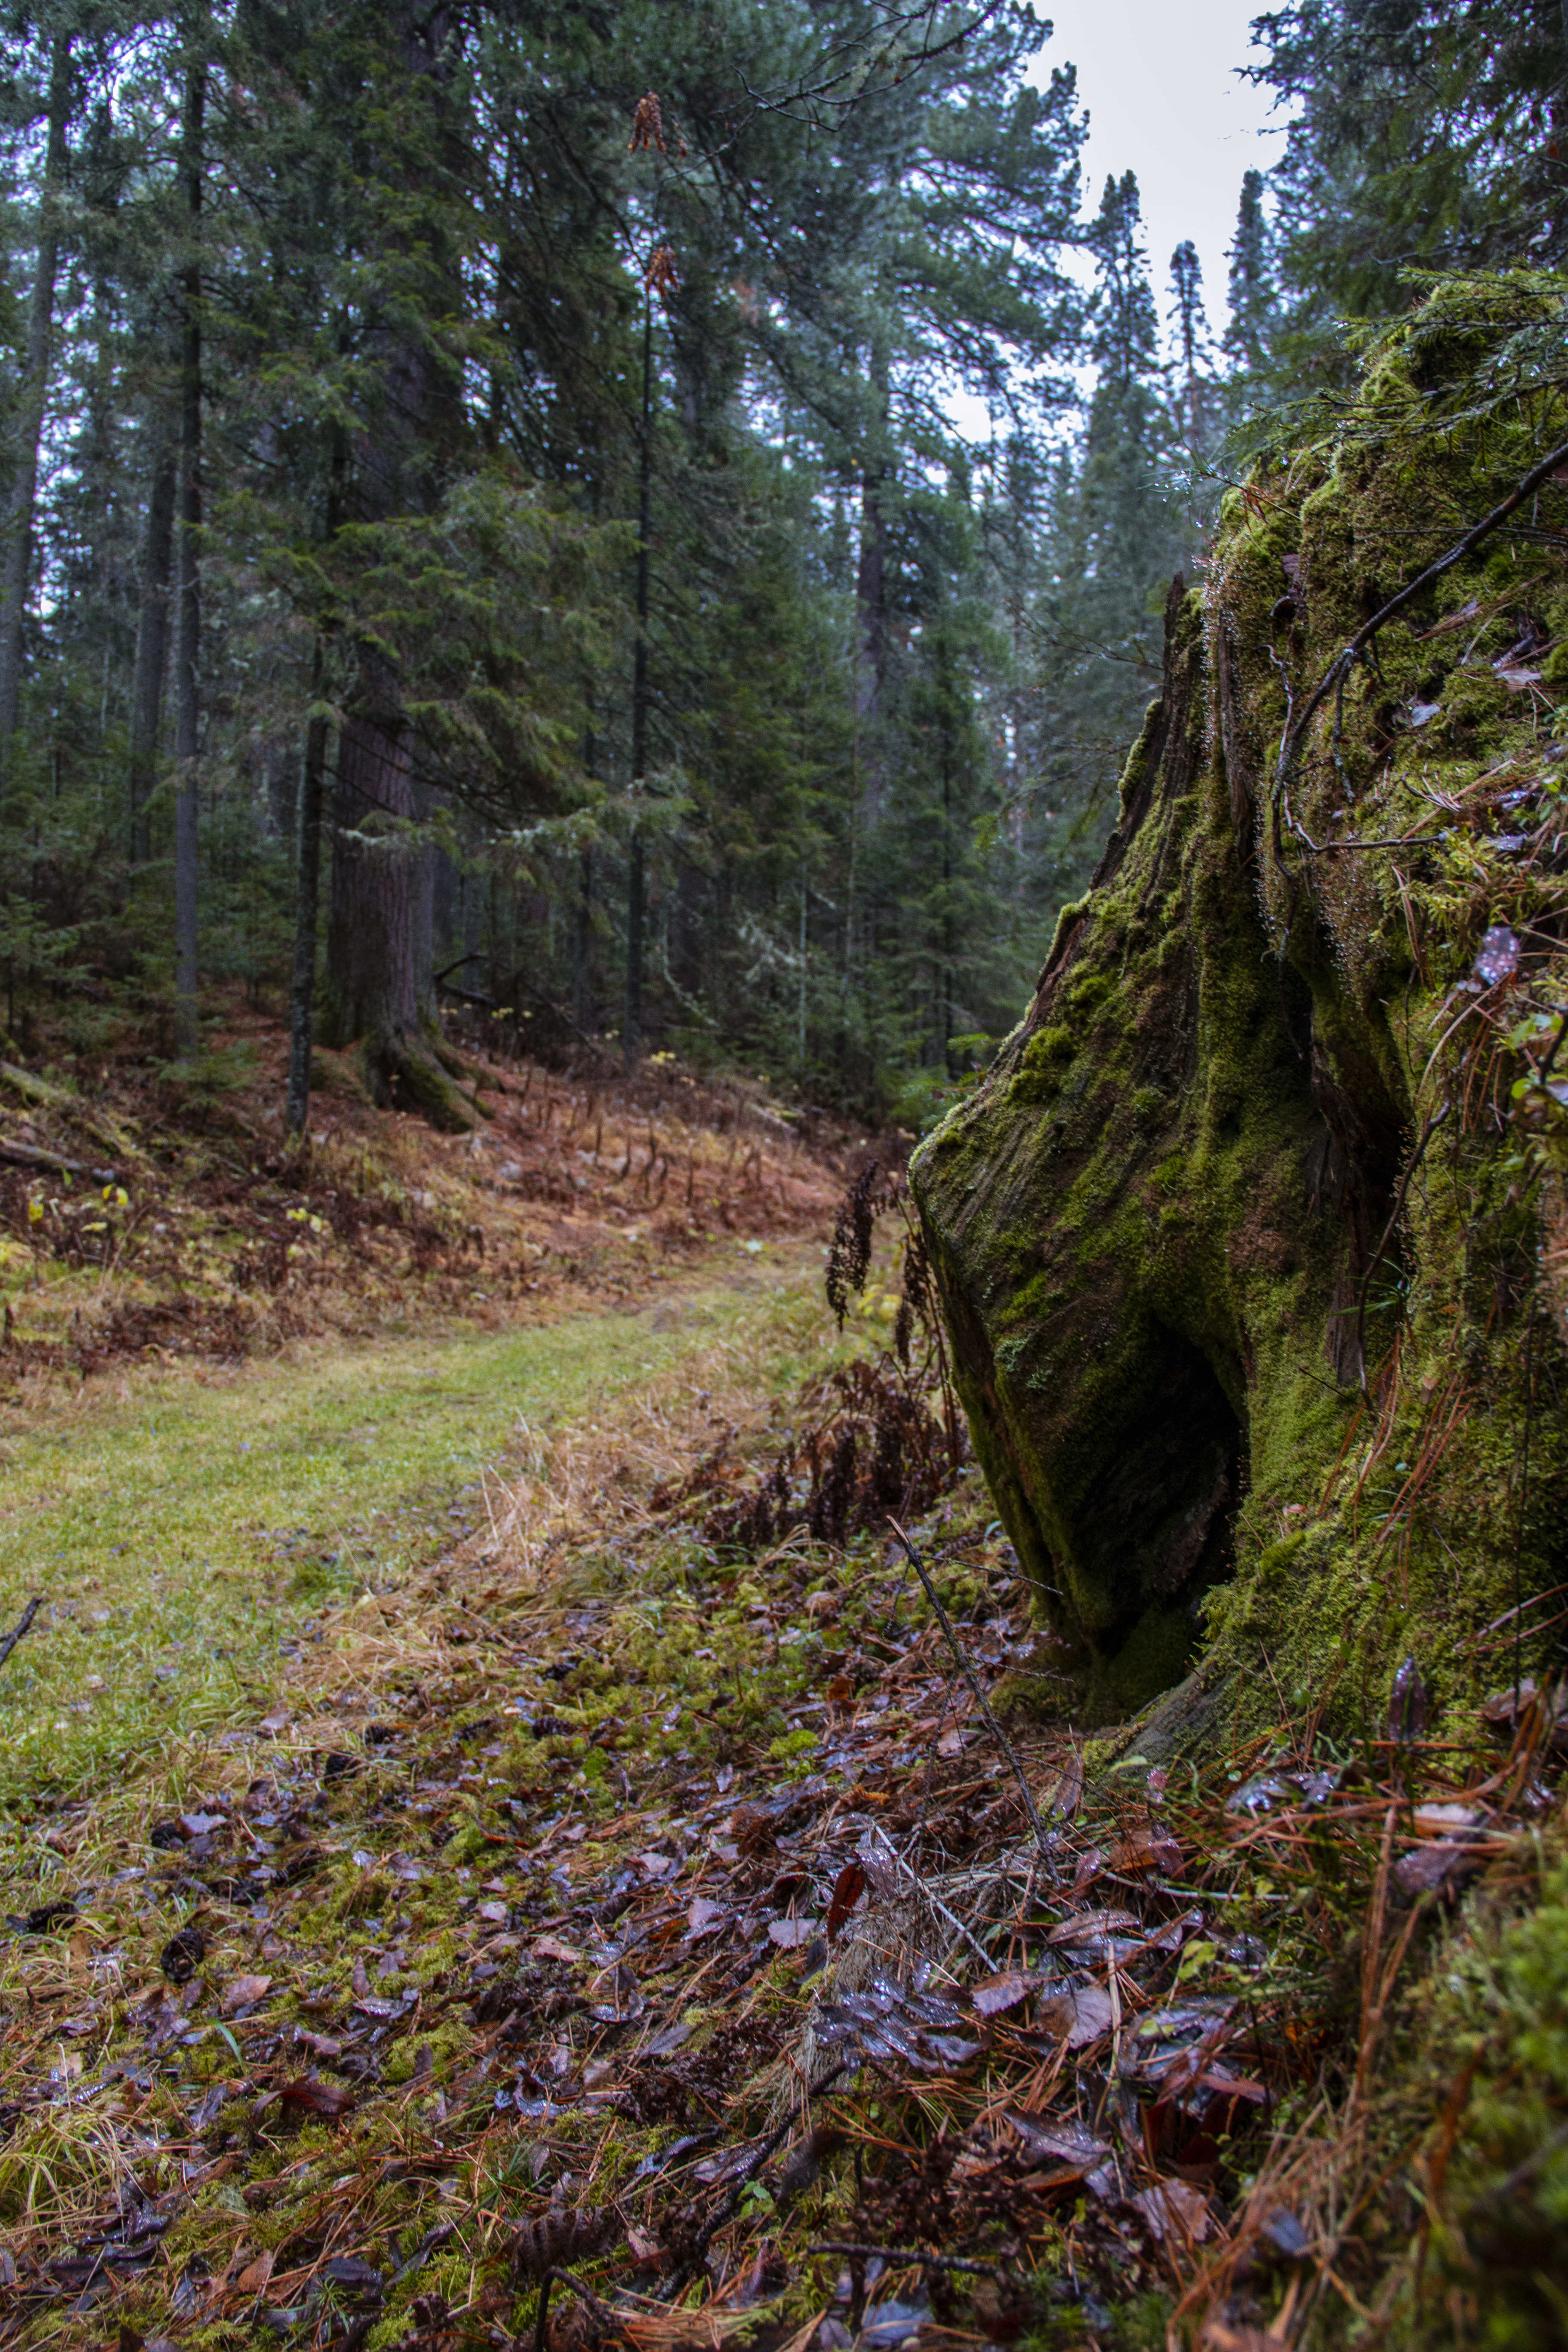
forest, tree stump, moss, nature, vegetation, tree, natural environment, old growth forest, natural landscape, wilderness, woodland, nature reserve, biome, atmospheric phenomenon, trail, leaf, temperate coniferous forest, plant, woody plant, Northern hardwood forest, spruce fir forest, rock, tropical and subtropical coniferous forests, geological phenomenon, rainforest, path, valdivian temperate rain forest, temperate broadleaf and mixed forest, mountain, wood, landscape, trunk, state park, national park, ravine, outcrop, autumn, adventure, road, pine family, jungle